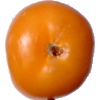
Label: Tomato Yellow 1